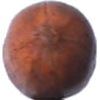
Label: Nut Pecan 1